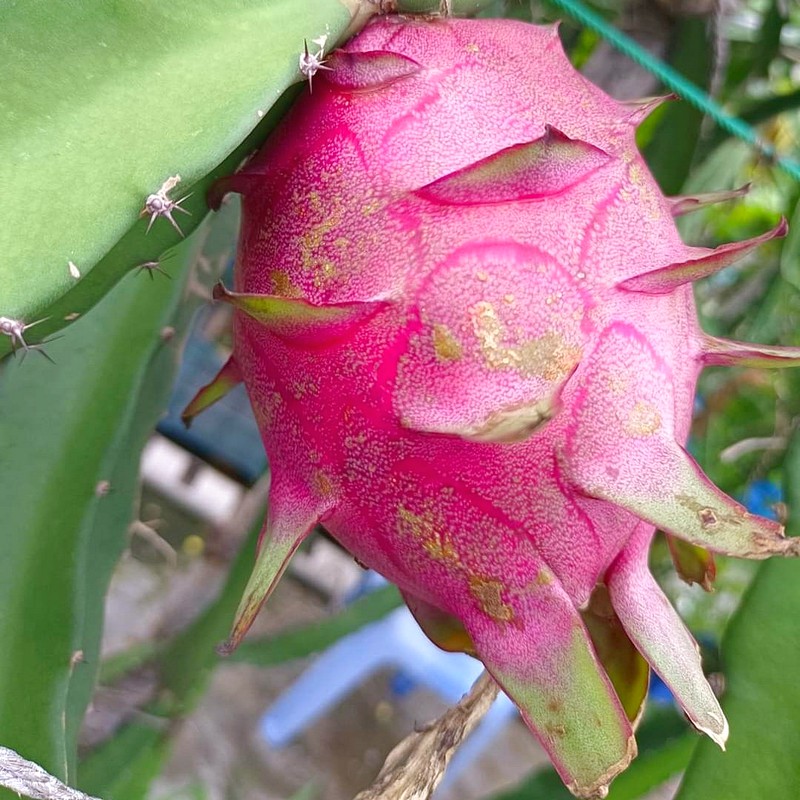
Label: Fresh Dragon Fruit